Architecture of Chiswick House

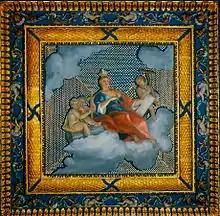
The ceiling of the Blue Velvet Room depicting "Architecture"

The Blue Velvet Room is a perfect cube measuring square to the egg-and-dart lip. This room was Lord Burlington's "studiola" or ‘Drawing Room’ and originally contained a large table by William Kent which contained many designs by architects such as Andrea Palladio, Inigo Jones, John Webb and Vincenzo Scamozzi, which were ready for inspection. The ceiling is supported by eight large "cyma reversa" brackets, all in the Italian manner.